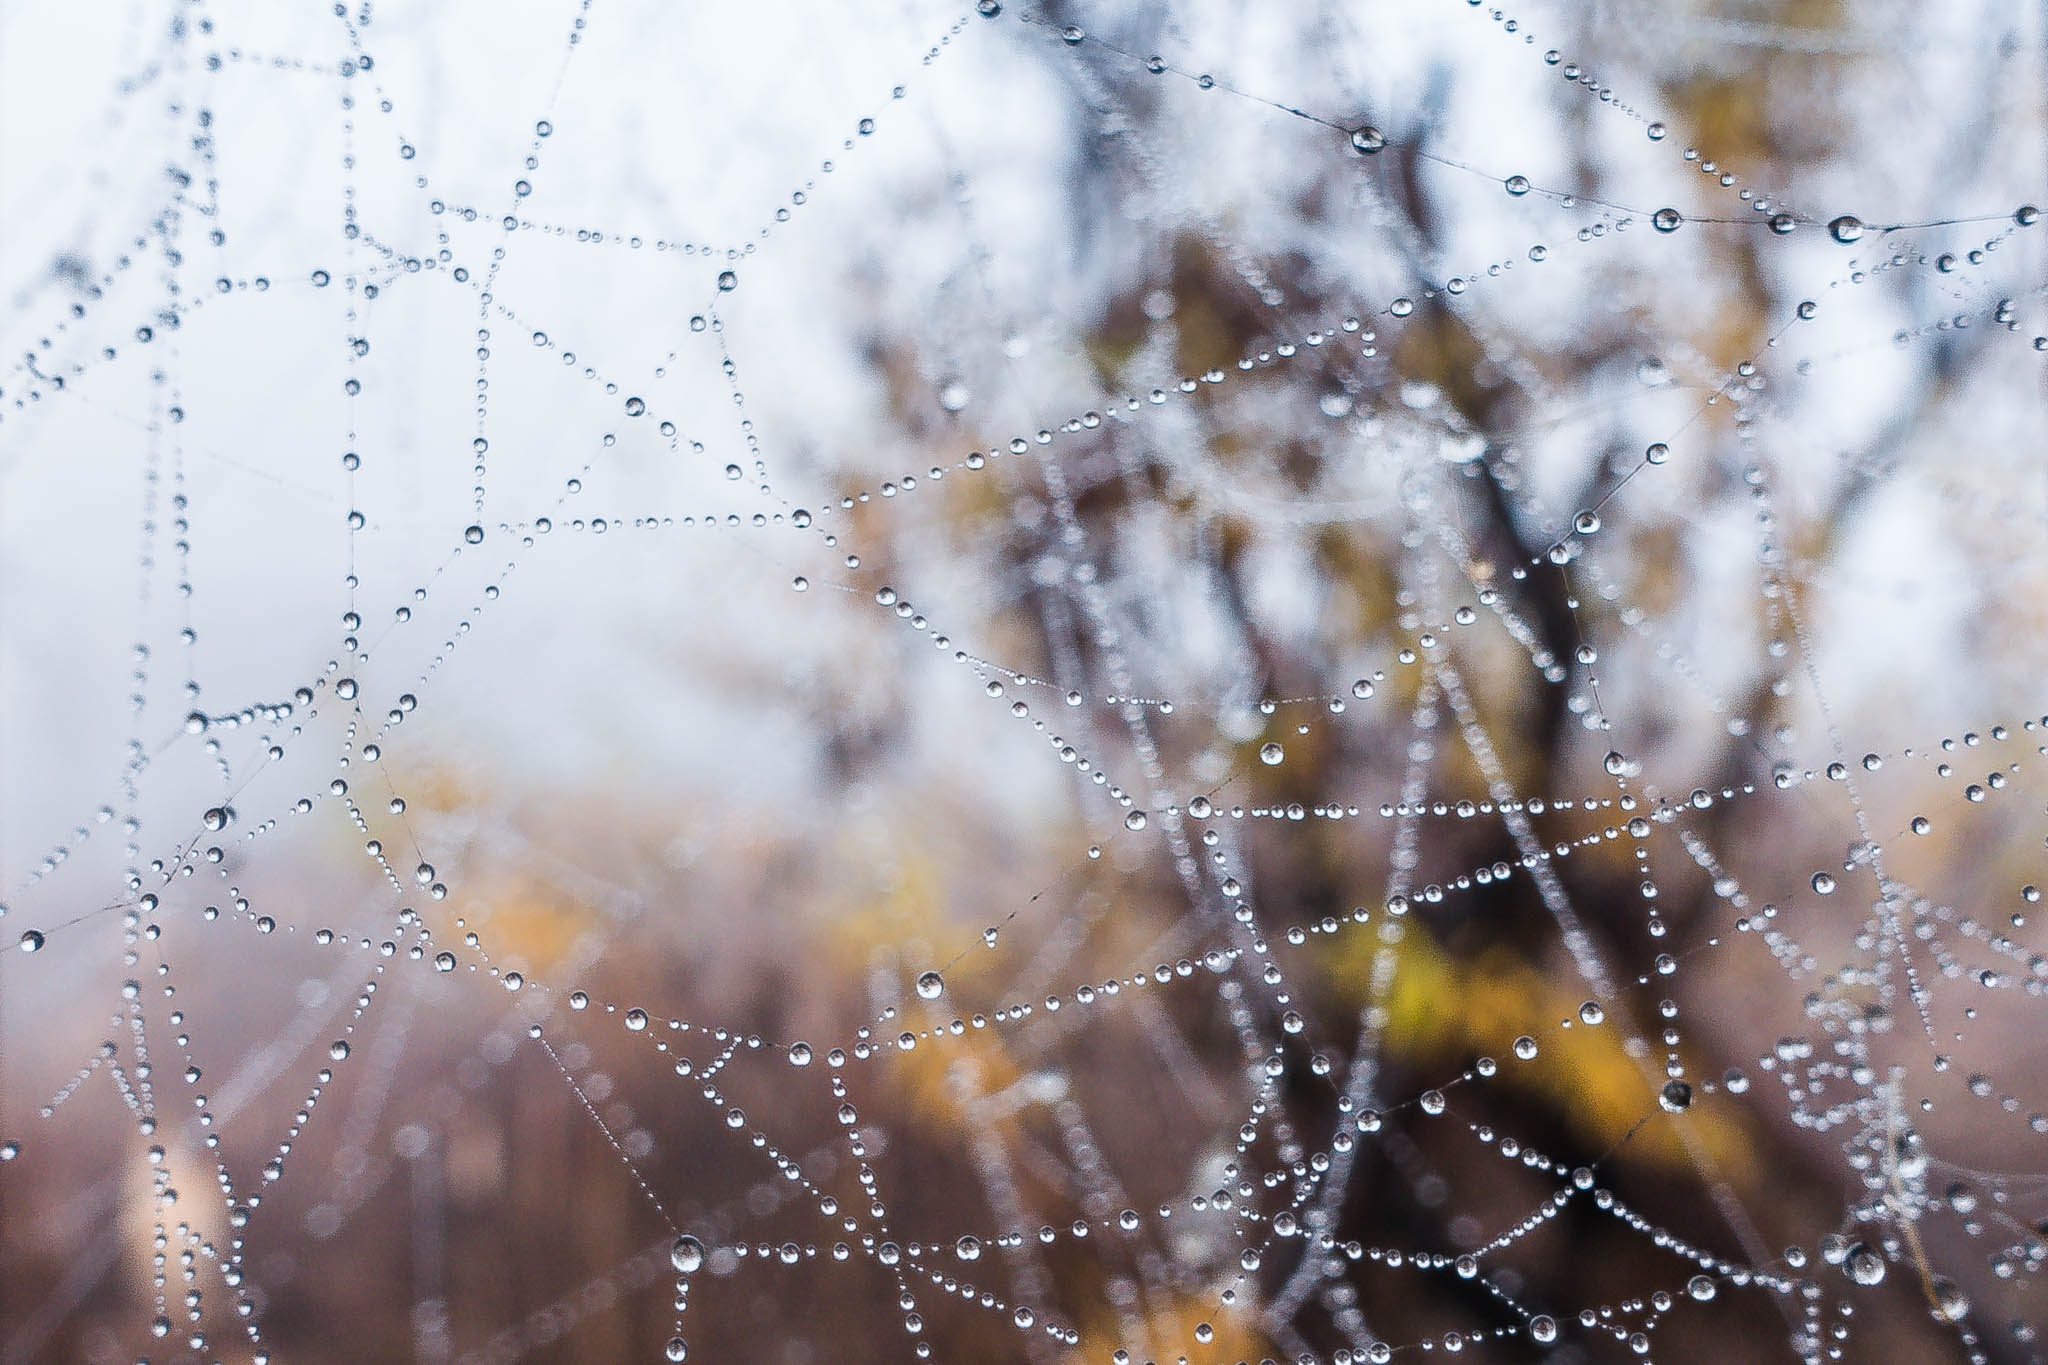
water, nature, branch, dew, mist, morning, water drop, leaf, raindrop, frost, dawn, web, fresh, fauna, material, morning dew, invertebrate, spider web, close up, spider, dewdrop, net, arachnid, moisture, freezing, macro photography, webbed